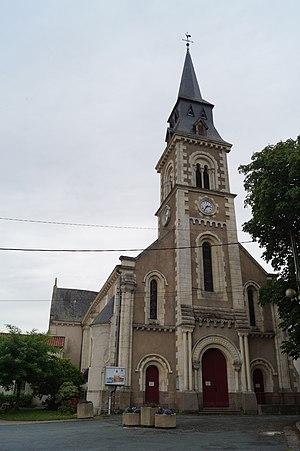
L’église Saint-Florent, à Saint-Florent-des-Bois.